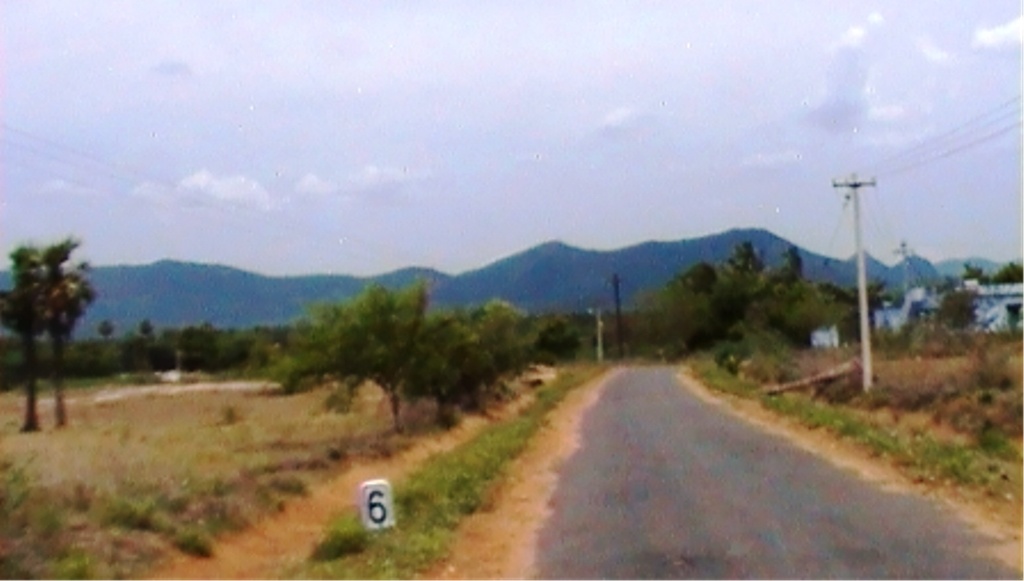
Azad road mountain look, Tamil Nadu